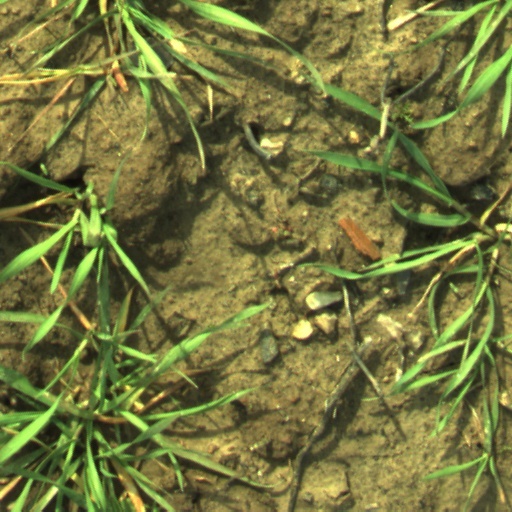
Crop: wheat